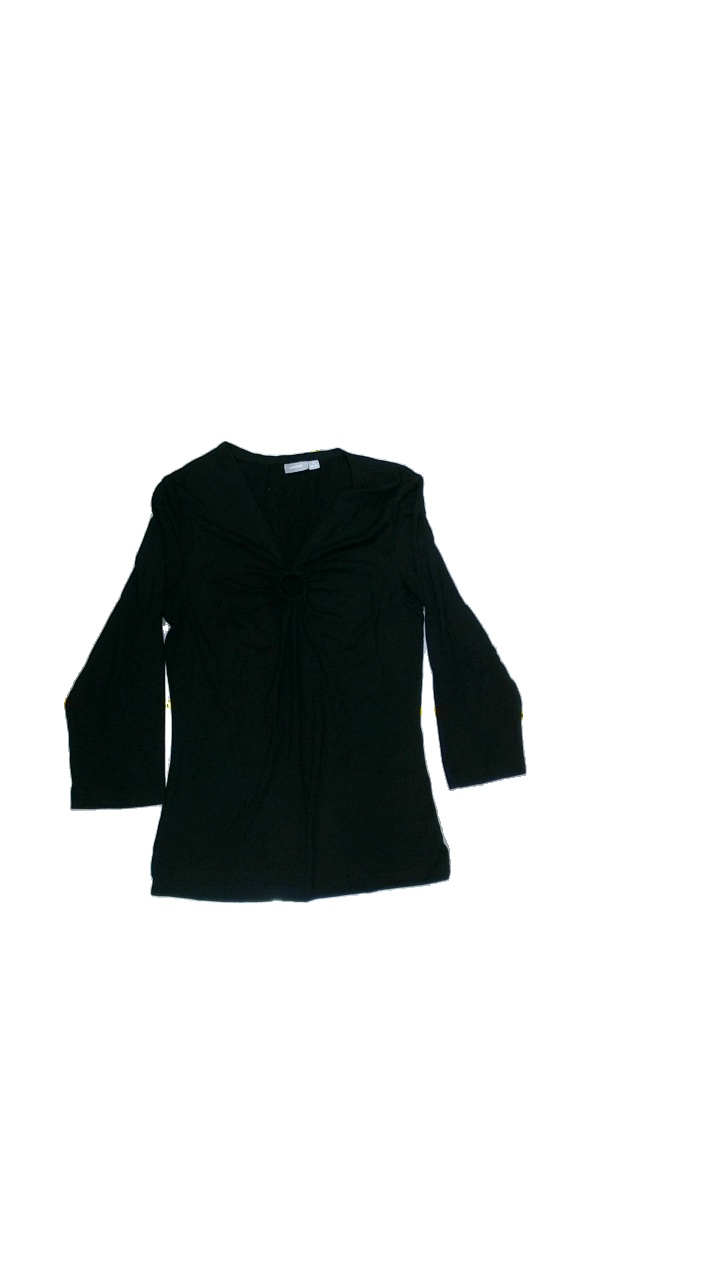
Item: Blouse (Ladies)
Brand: Lindex
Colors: Black
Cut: Regular, V-collar
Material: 95%viscose 5%elastane
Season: Autumn
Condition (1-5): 4
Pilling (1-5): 4
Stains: Minor
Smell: Major
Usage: Export
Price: <50